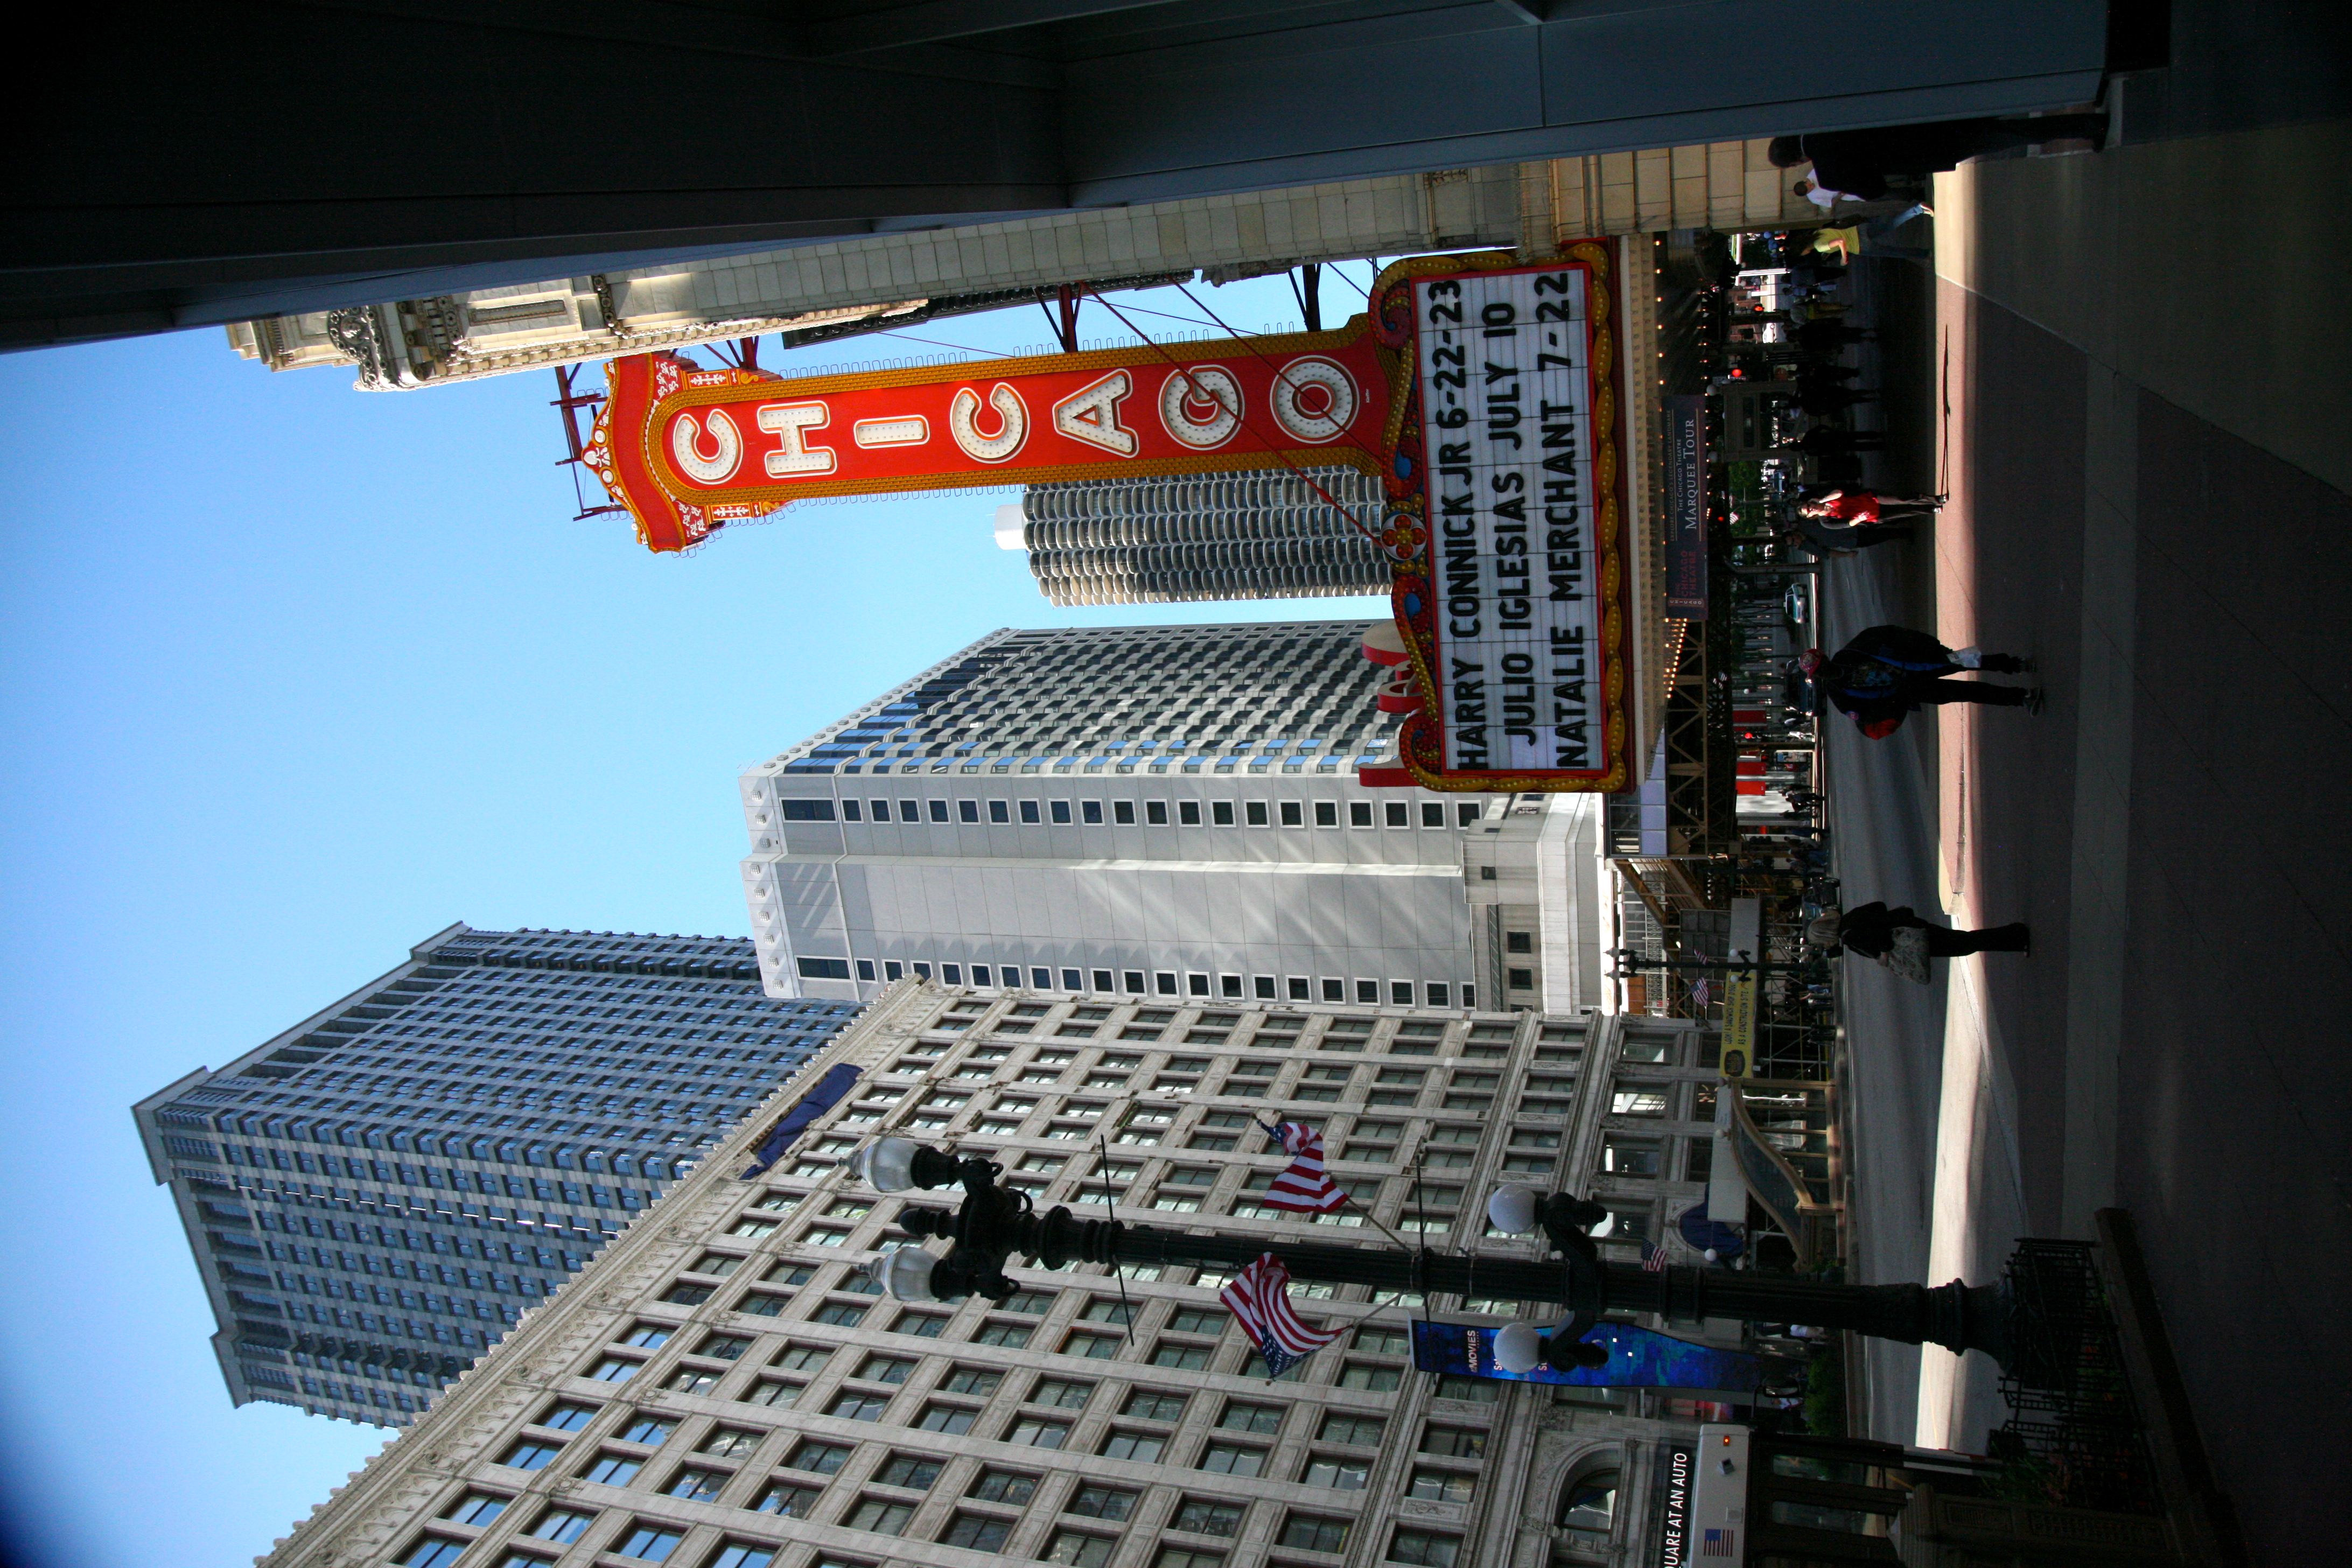
architecture, road, skyline, street, building, city, skyscraper, cityscape, downtown, tower, landmark, chicago, tower block, theatre, 5d, loop, metropolis, balabanandkatz, northstatesreet, nataliemerchant, julioiglesias, harryconnick, urban area, human settlement, metropolitan area